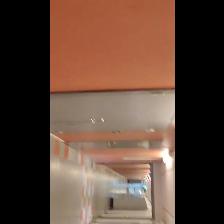
Label: NonHuman